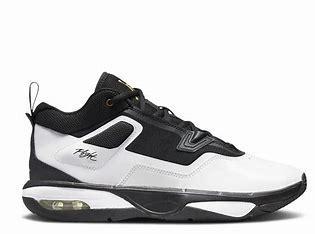
Brand: Jordan
Model: Stay Loyal 3